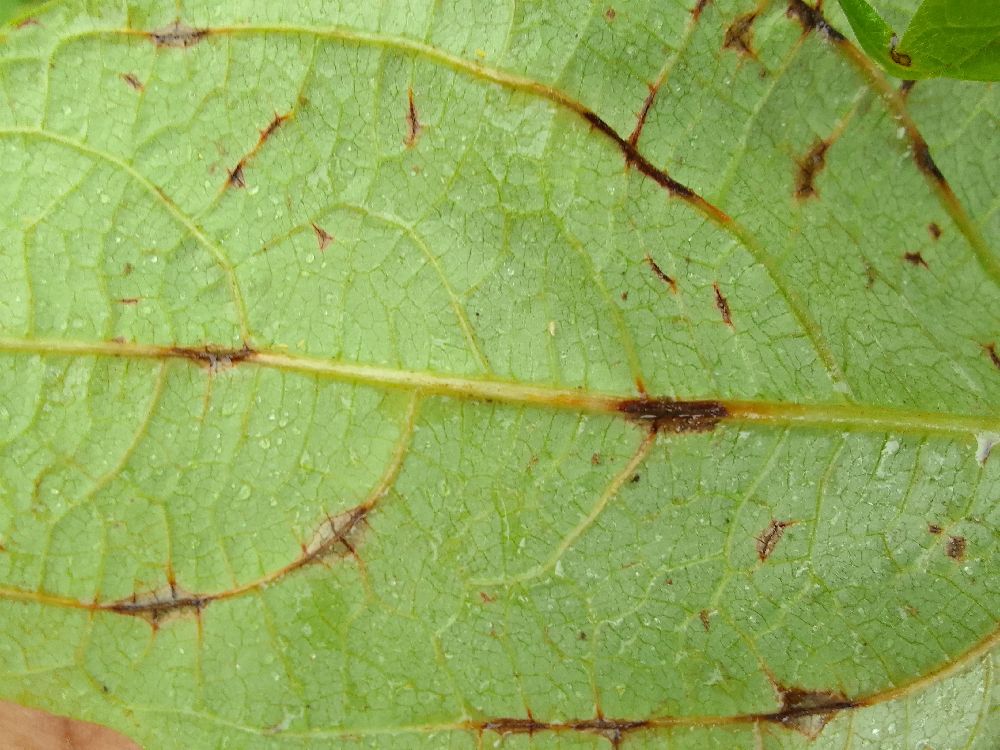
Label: anthracnose